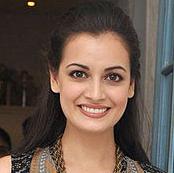
Age: 32